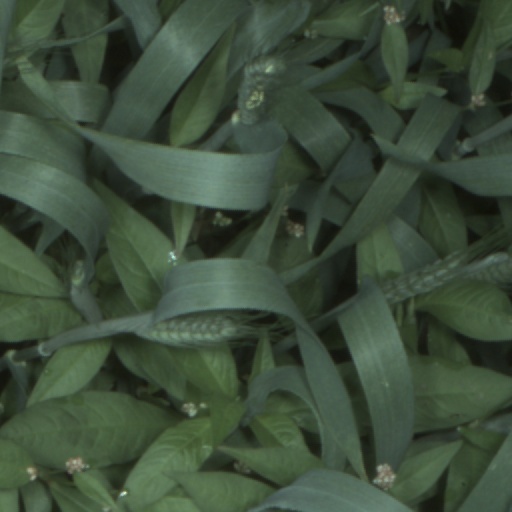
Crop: wheat